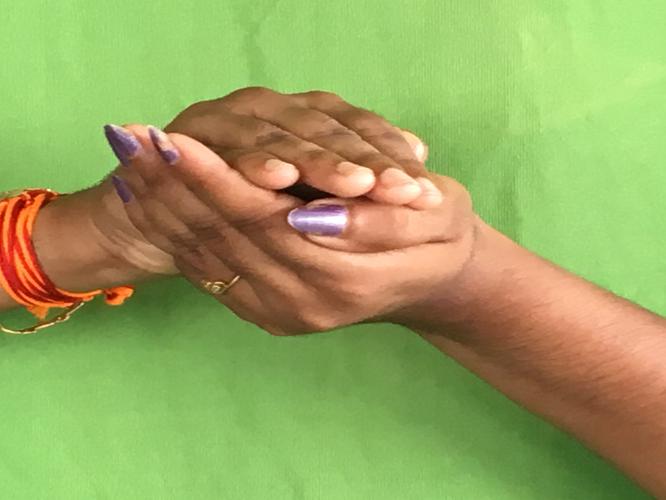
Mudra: Samputa
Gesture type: double_hand